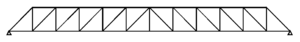
Une poutre est dite en treillis lorsqu’elle est formée d'éléments articulés entre eux et formant une triangulation. Cette poutre comprend deux membrures reliées par des éléments verticaux et/ou obliques.